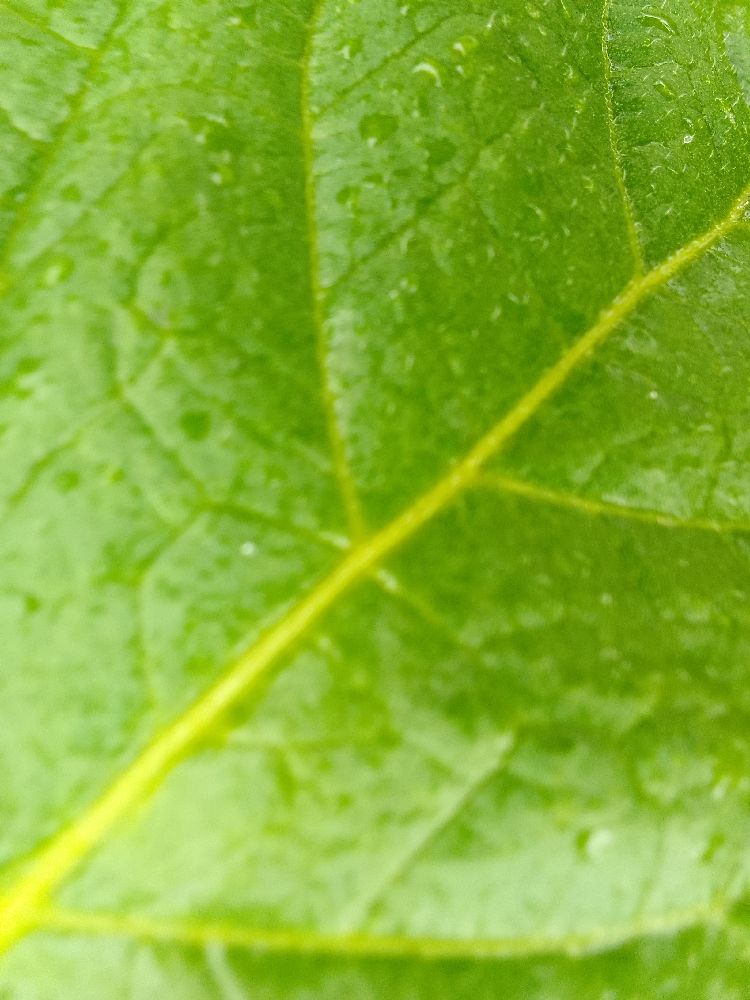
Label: Healthy